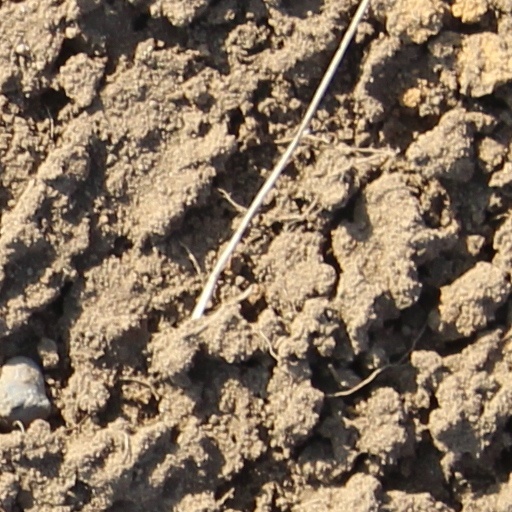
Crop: wheat